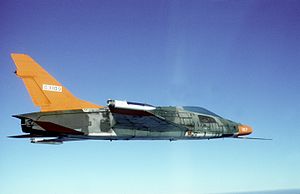
North American F-100 Super Sabre / Varianter
En QF-100D fjernstyret drone nær Tyndall Air Force Base, Florida, 1986.
North American F-100 Super Sabre var en amerikansk supersonisk jetjager, der gjorde tjeneste ved United States Air Force fra 1954 til 1971 og ved Air National Guard indtil 1979. Det var USAFs første jager, der kunne gennembryde lydmuren under vandret flyvning. F-100 var designet af North American Aviation som en mere højtydende videreudvikling af F-86 Sabre jageren.